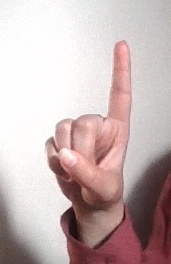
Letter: bb